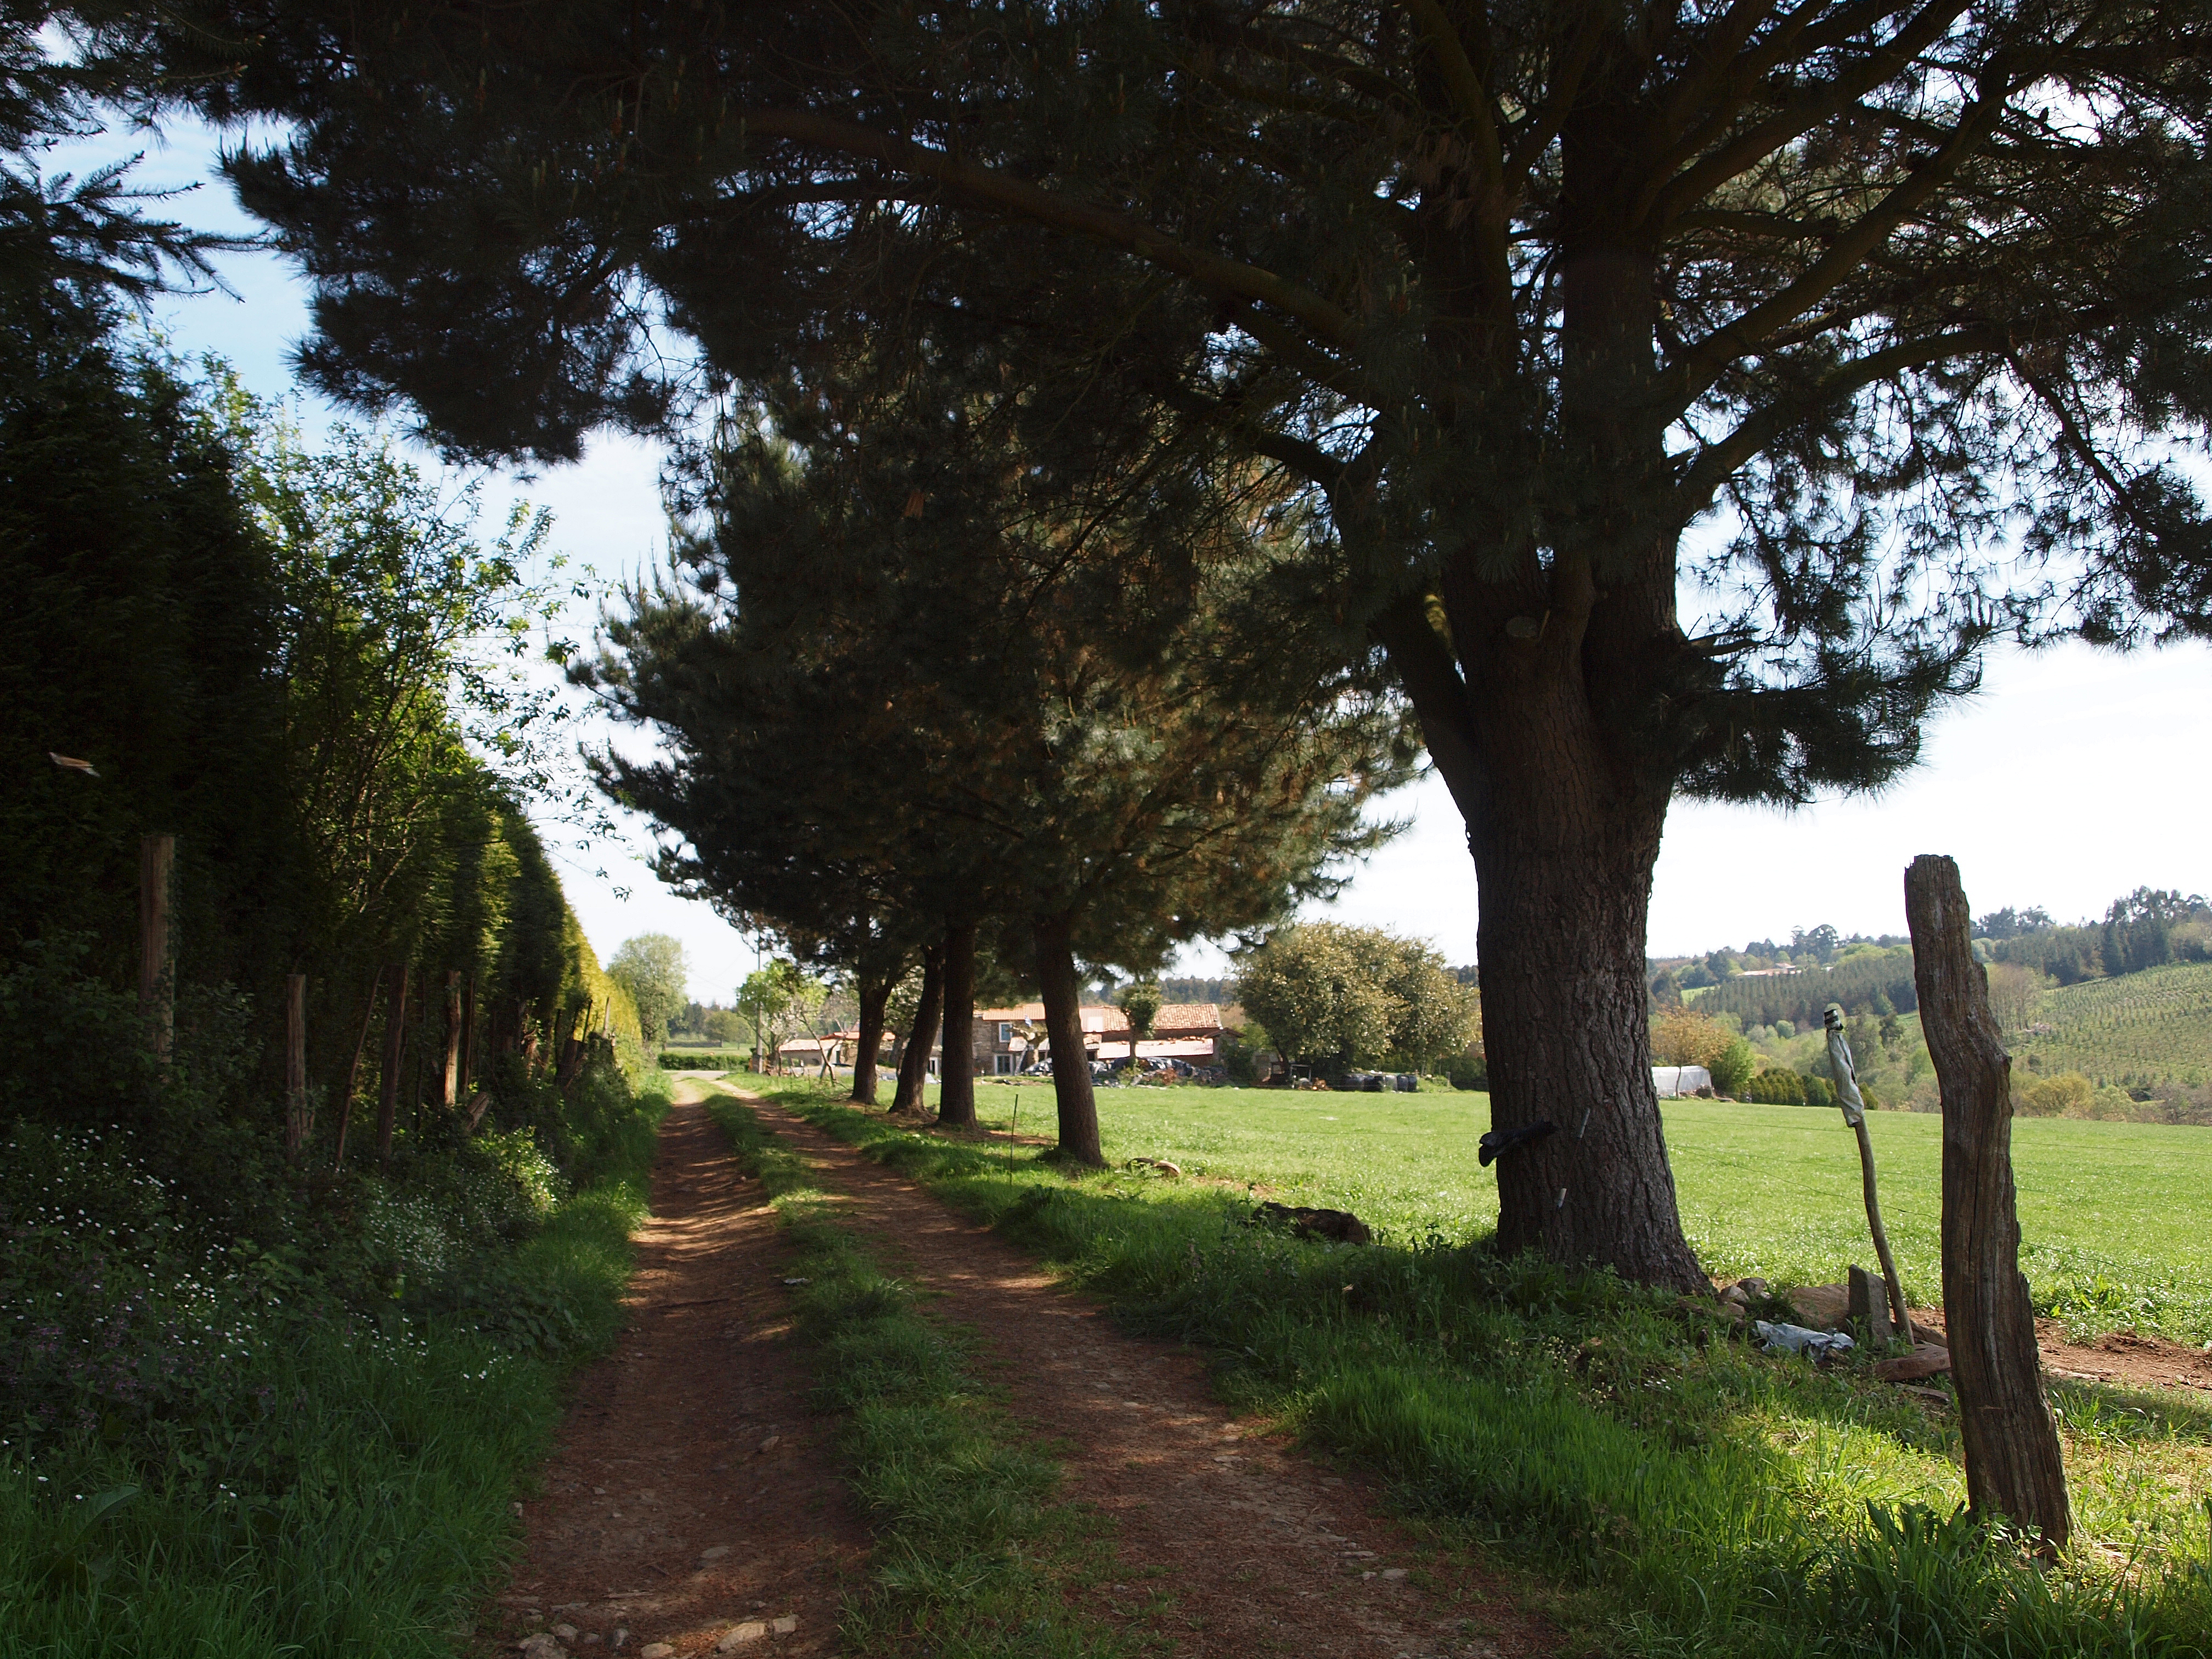
tree, nature, plant, leaf, autumn, paisajes, lanscape, woodland, ggl1, rural area, woody plant